Inez Robb

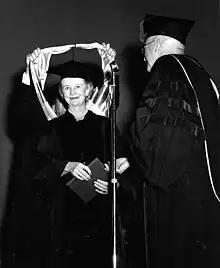
Robb in 1959

Inez Early Robb (November 1900 – April 4, 1979) was an American journalist and war correspondent. During the height of her career, she was a household name and one of the highest paid female reporters by 1938, writing a syndicated column that was carried by 140 newspapers.